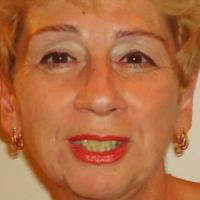
Age group: age 66-80